Guanajuato

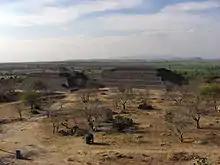
Peralta archeological site

Guanajuato's highways directly connect to three of Mexico's ten major highways (Mexico City-Nuevo Laredo, Querétaro-Ciudad Juárez and Manzanillo-Tampico). The state has 11,061 km of highway, 5,281 km of which are rural. It also has 1,249 km of federal highways and 2,462 of state highways. In July 2010, the state government of Guanajuato in Mexico awarded the 30-year concession of